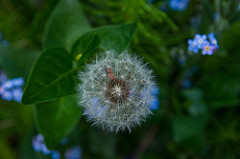
Flower: dandelion